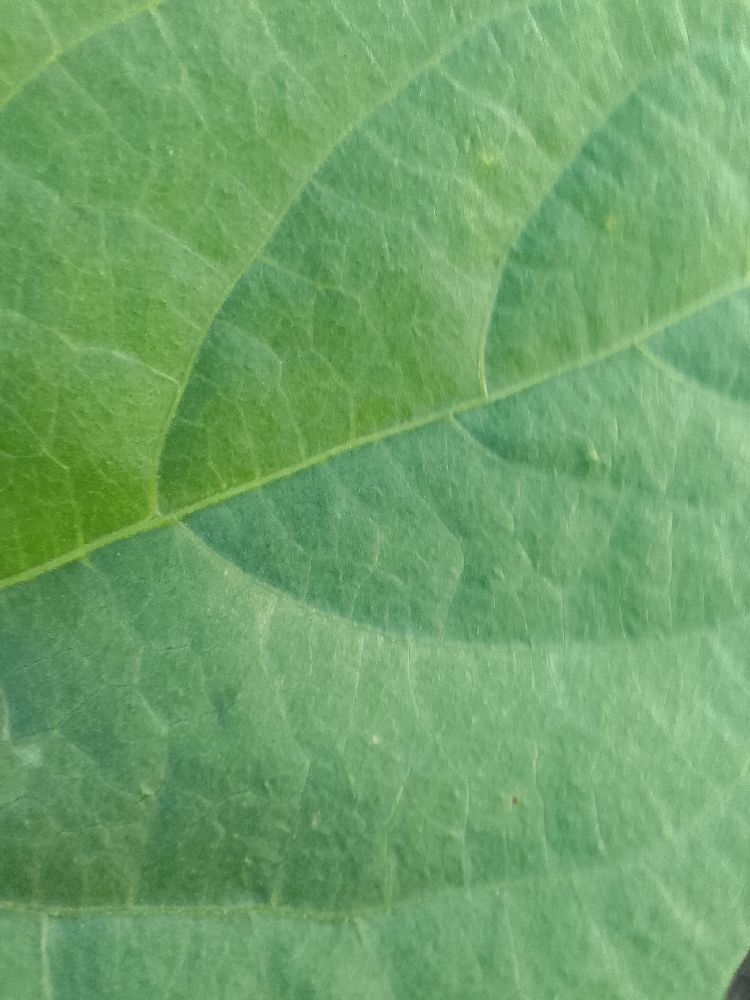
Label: healthy